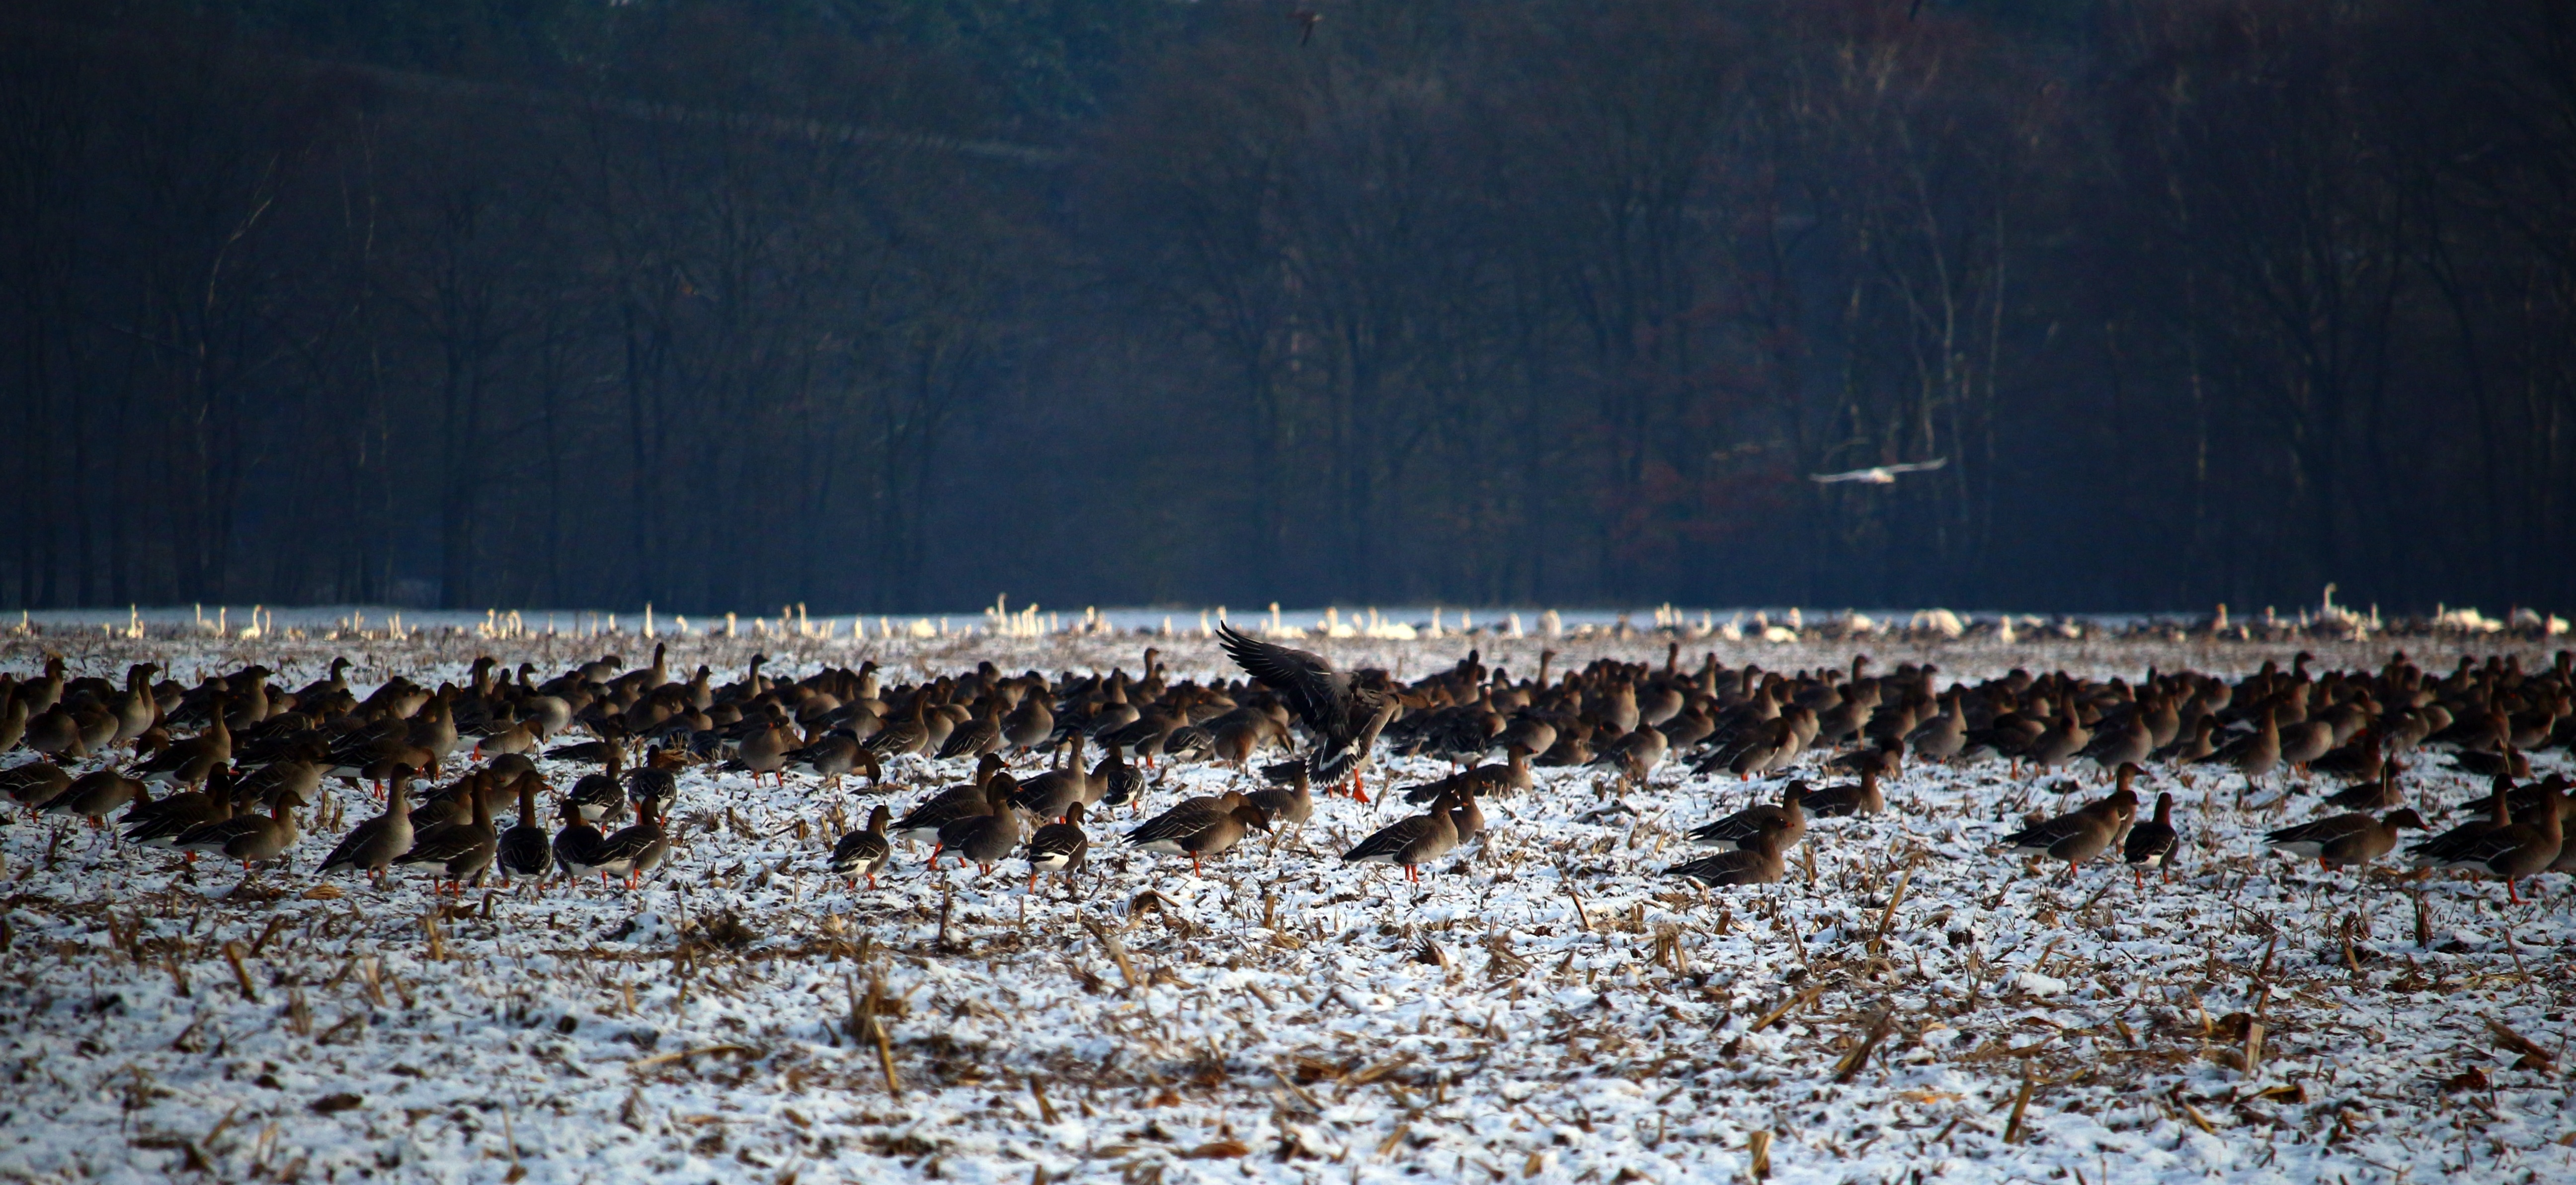
snow, winter, bird, flock, wildlife, birds, geese, water bird, wild geese, swarm, flock of birds, migratory birds, migratory bird, wild goose, animal migration